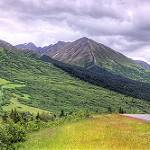
Label: mountain